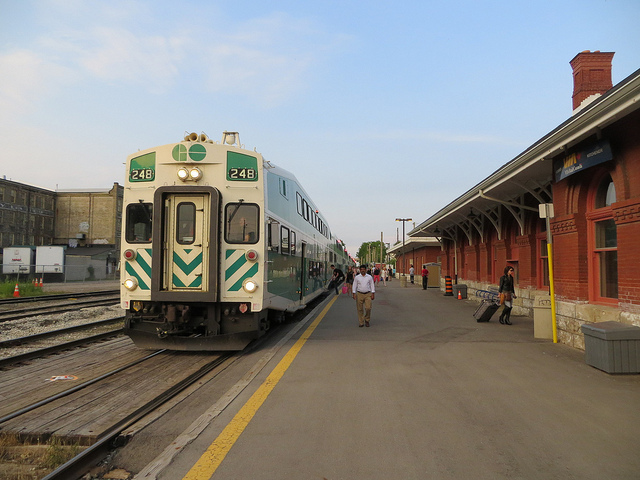
A train coming into the train station

A very big pretty train by a big building.

A train station with a train pulled up the the passenger platform area and several people on the walkway.

The train arrives and people embark and get off.

A green and white train at a red brick station.